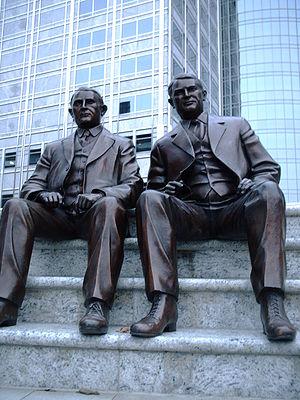
La Mayo Clinic est une fédération hospitalo-universitaire et de recherche américaine. De réputation mondiale, le siège en est situé dans la ville de Rochester, Minnesota. En 2019-2020, la Mayo Clinic est classée meilleur hôpital des États-Unis, toutes spécialités confondues, par le magazine US News & World Report. La Mayo Clinic est aussi classée meilleur hôpital au monde en 2020 par le magazine Newsweek. La Mayo Clinic a plus de 60 000 employés.